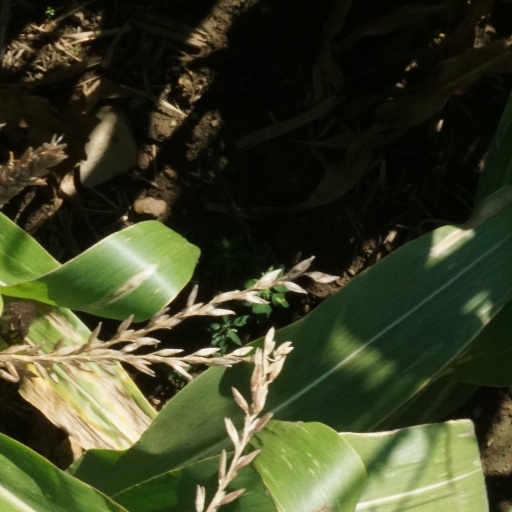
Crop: maize; corn